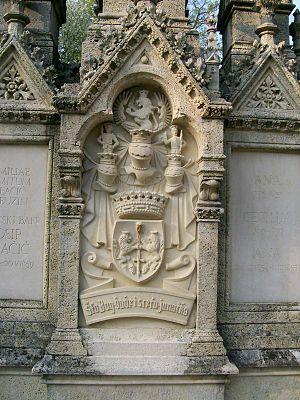
La maison des Jelačić Bužimski est une très ancienne maison féodale croate, issue de la lignée des Belopavlomiric, et dont plusieurs branches sont issues et existent aujourd'hui encore.